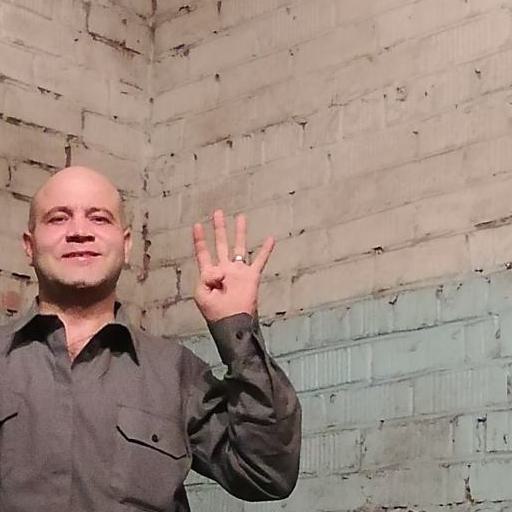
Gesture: four